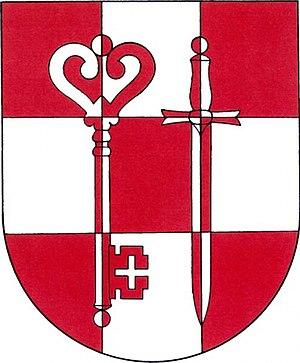
Předotice est une commune du district de Písek, dans la région de Bohême-du-Sud, en République tchèque. Sa population s'élevait à 543 habitants en 2020.